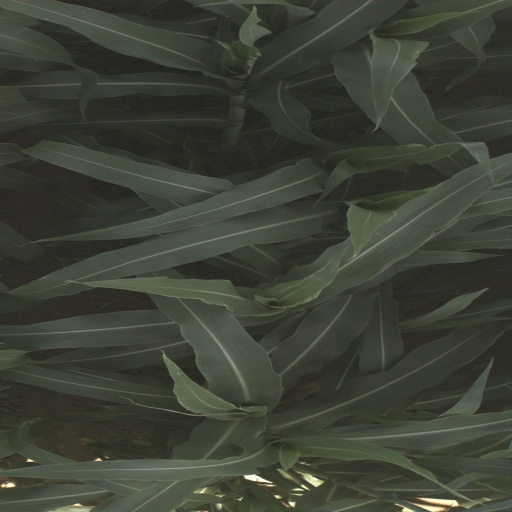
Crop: sorghum